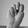
ASL letter: N